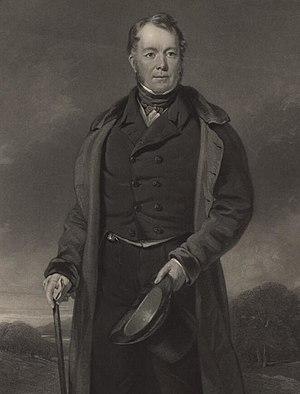
Edward Lloyd Mostyn-Mostyn, 2ᵉ baron Mostyn, est un homme politique britannique.